Empire: Total War

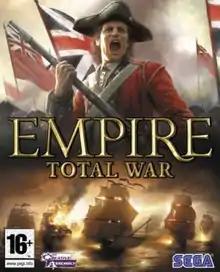
British cover art. Regional variations show respective nations' colours and uniforms.

Empire: Total War is a turn-based strategy and real-time tactics video game developed by Creative Assembly and published by Sega. The fifth instalment in the "Total War" series, the game was released in 2009. The game, which focuses on the early modern period of the 18th century, was announced at the Leipzig Games Convention in August 2007. Feral Interactive released the game for OS X and Linux in 2014, and for Android and iOS in 2024.